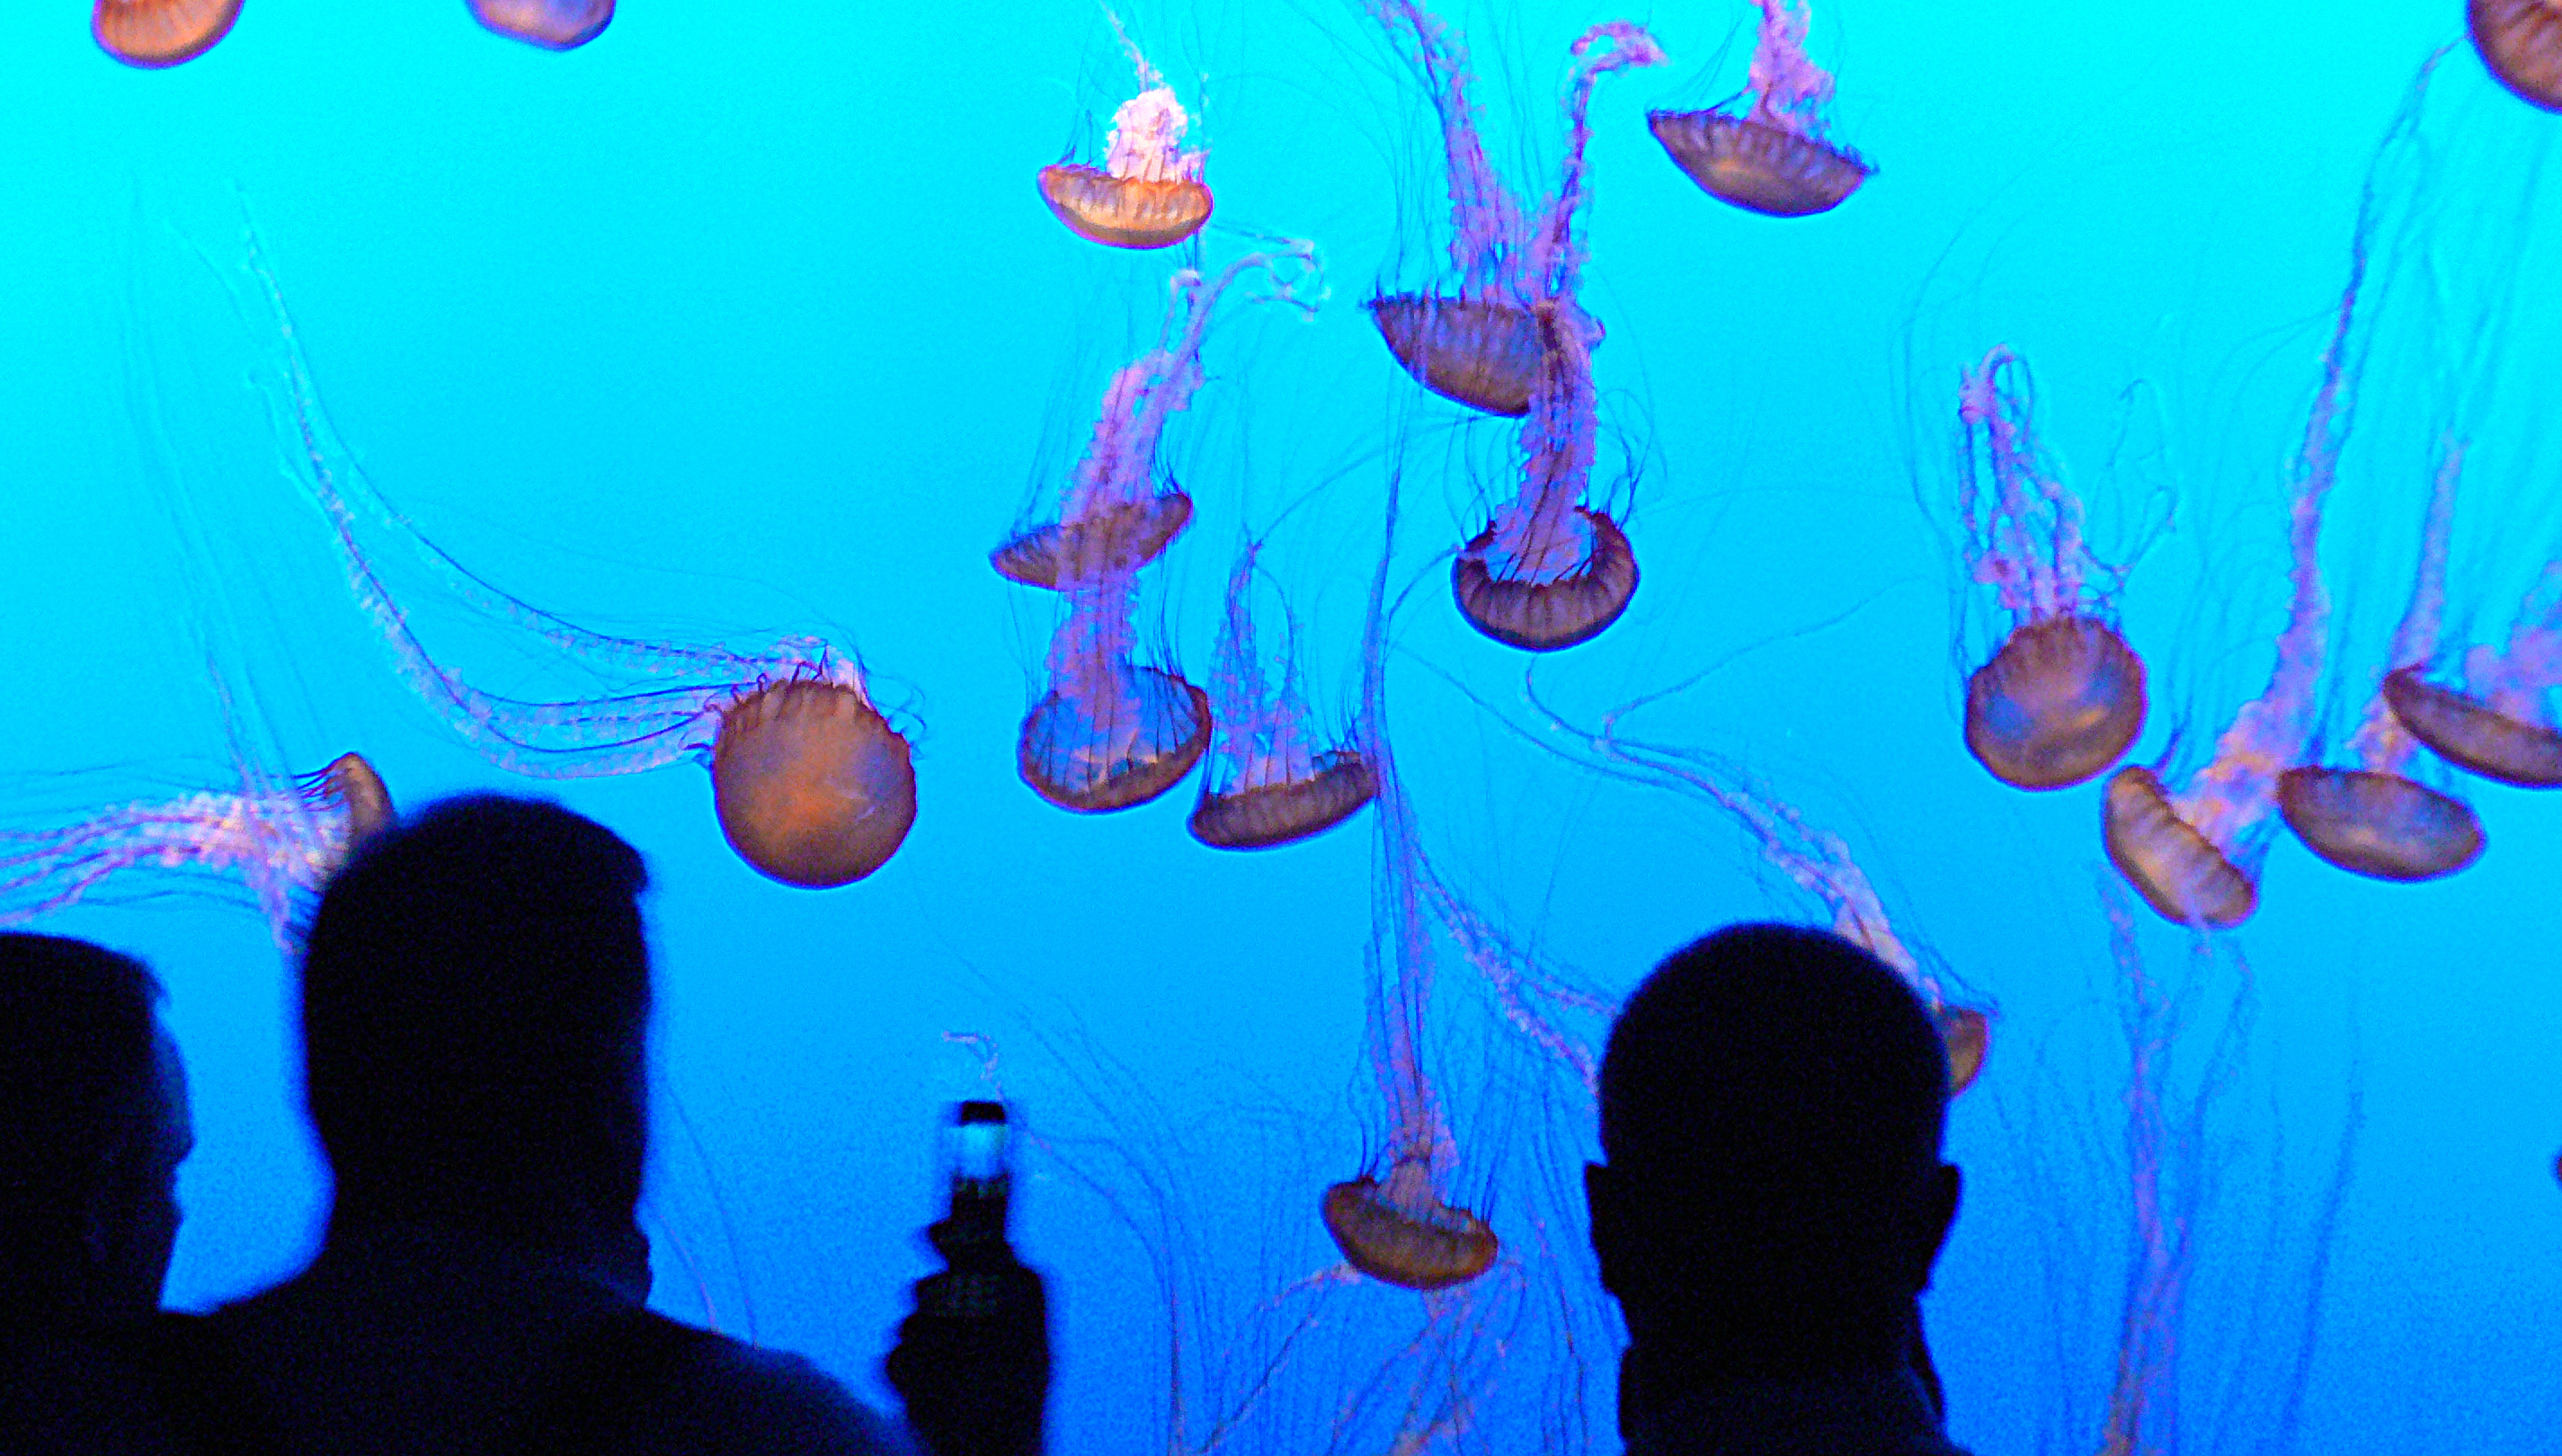
underwater, biology, jellyfish, blue, fish, invertebrate, reef, aquarium, crabs, fishintanks, montereyaquarium, aquaticlife, appleanemone, fisheatinganemone, crustaceans, montereybayaquarium, californiawildlife, organism, water sport, marine biology, marine invertebrates